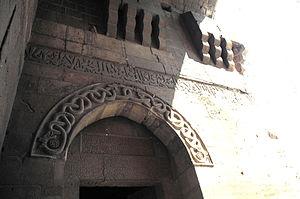
Décor de deux serpents alacés au-dessus de la porte de la citadelle d""Alep Photo personnelle (1980) Michel Benoist"